Saharanpur

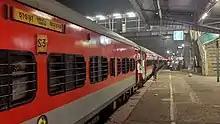
A train passing through Saharanpur Railway Station

Two major National Highways pass through Saharanpur – NH 709B and NH 344. The NH 709B originates in Saharanpur and connects it to Delhi via Shamli and Baghpat, while the NH 344 connects Saharanpur with Ambala, Yamunanagar and Roorkee and further connected to Panchkula in Haryana and Haridwar and Dehradun in Uttarakhand. Uttar Pradesh State Highway 57, commonly known as Delhi-Yamunotri highway, also passes through the city. The Delhi–Saharanpur–Dehradun Expressway has also been proposed, which will be ready by March 2024. Shamli- Ambala six lane expressway which is expected to be completed by 2025 will connect Gangoh Block of the district directly to Ambala.